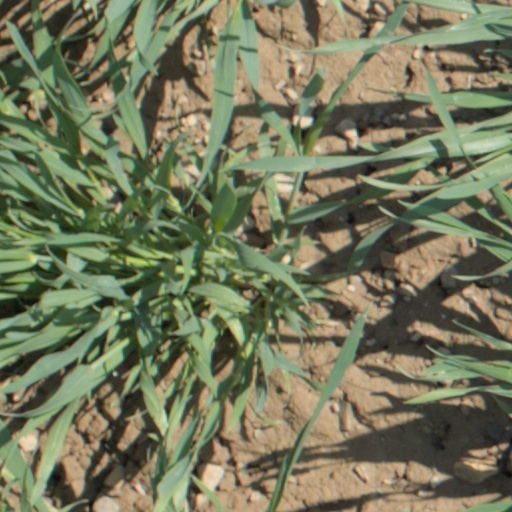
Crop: wheat